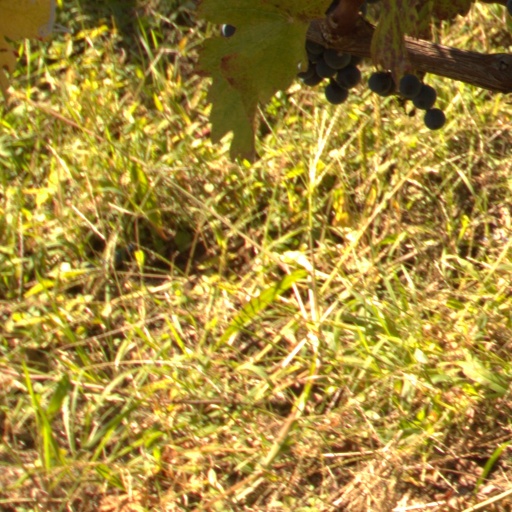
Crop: grape